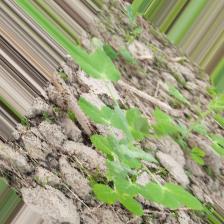
Label: Powdery Mildew